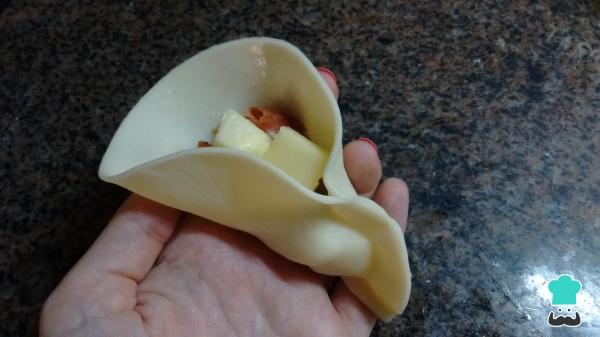
A continuación, rellena cada disco con la cantidad de queso y chorizo suficiente como para que no queden vacías, pero no tanto como para que se exploten, tal cual ves en la imagen. Aproximadamente, deberás dejar libre un dedo de distancia entre el relleno y los bordes. Recomendamos los humedezcas con agua para que ambos se sellen y no se escape tu relleno.